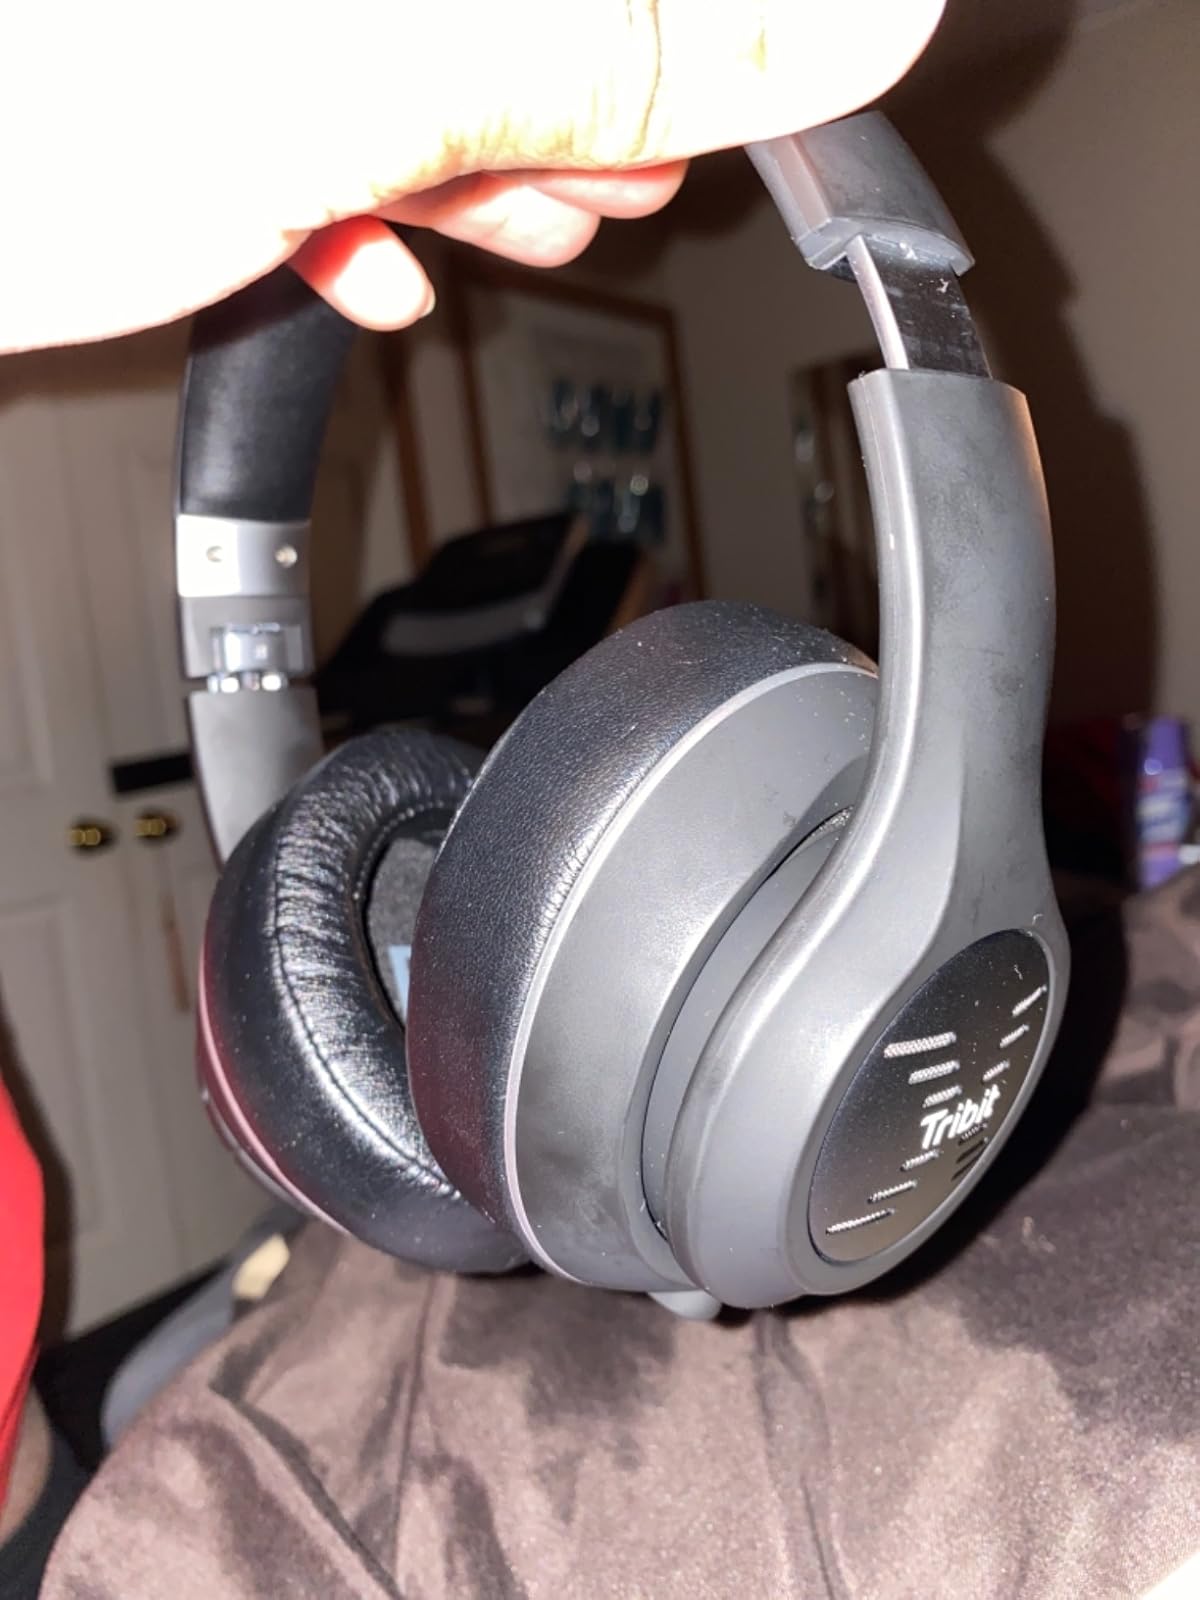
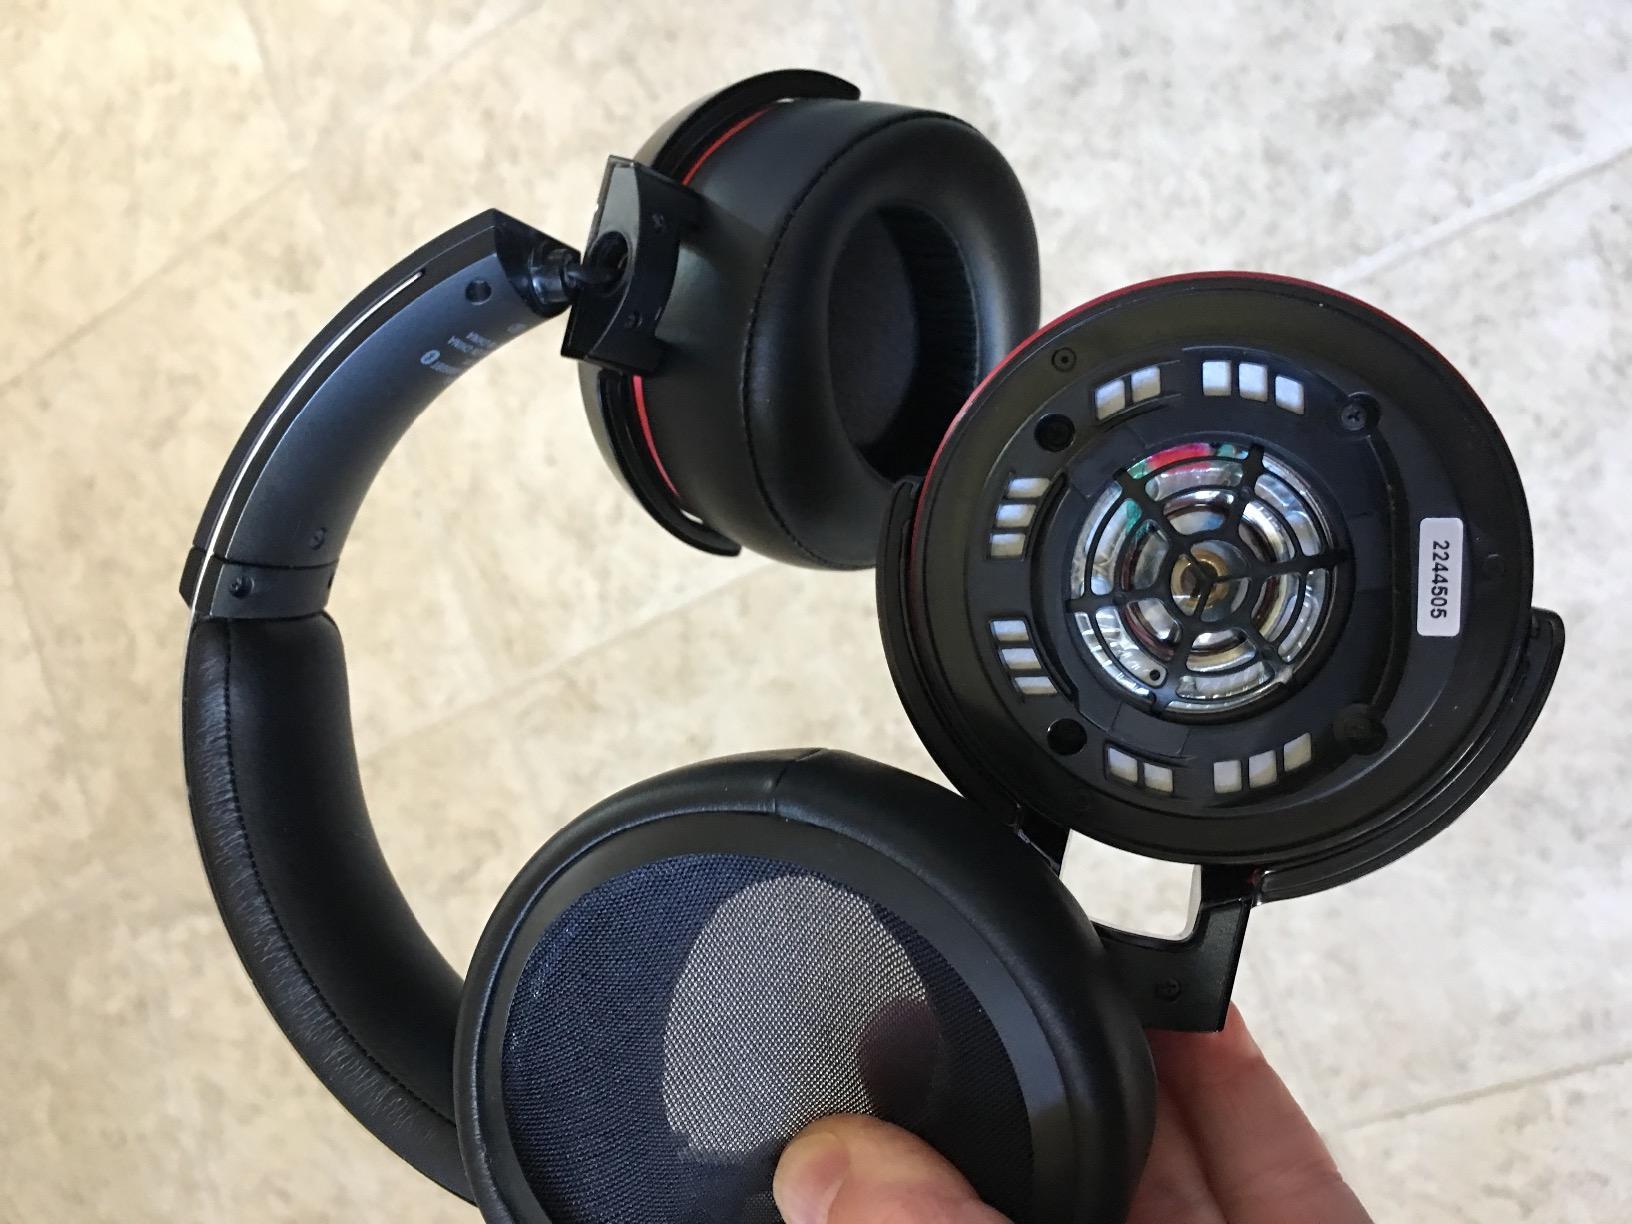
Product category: headphones
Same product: no